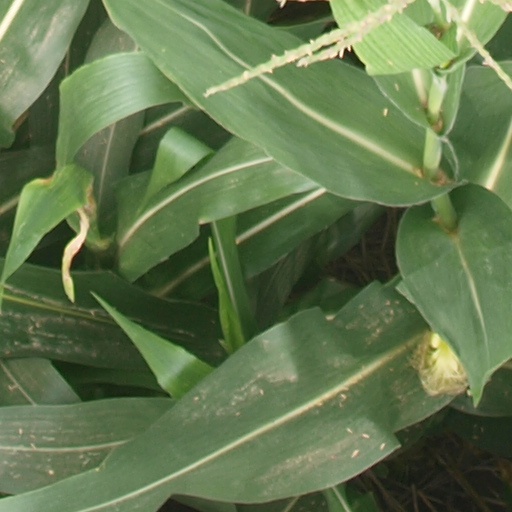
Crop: maize; corn